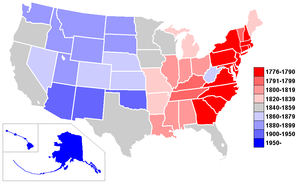
USA's delstater / Demografiske og historiske kort
En amerikansk delstat betegner en af de halvtreds delstater i den føderal republik Amerikas Forenede Stater. Hver delstat har sit eget parlament, som oftest består af to kamre, samt egne domstole og en folkevalgt guvernør. De enkelte delstatsregeringer og den amerikanske forbundsregering deler suverænitet idet en amerikaner er borger i både den lokale delstat og den føderale republik. Delstatsborgerskab er dog meget åbent og ingen statsgodkendelse kræves for at flytte mellem de individuelle delstater.